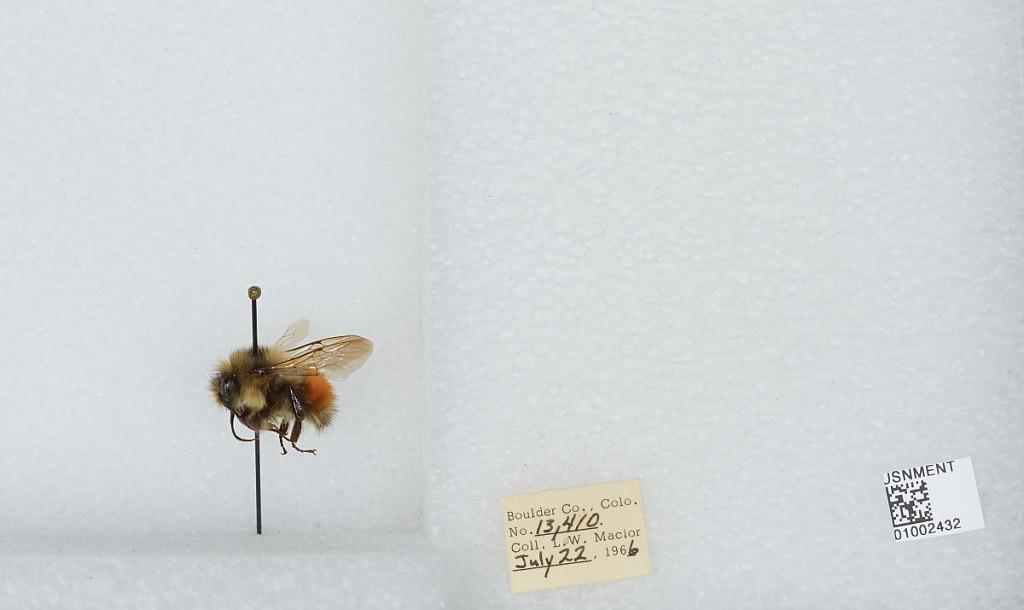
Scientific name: Bombus (Pyrobombus) melanopygus Nylander
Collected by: L. Macior
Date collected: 1966-7-22
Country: United States
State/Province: Colorado
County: Boulder
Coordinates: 40.015, -105.27